Shioya Station (Hokkaido)

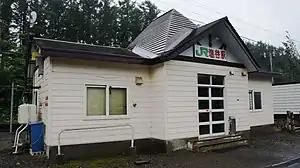
Station building

is a railway station on the Hakodate Main Line in Otaru, Hokkaido, Japan, operated by Hokkaido Railway Company (JR Hokkaido). The station is numbered S16.